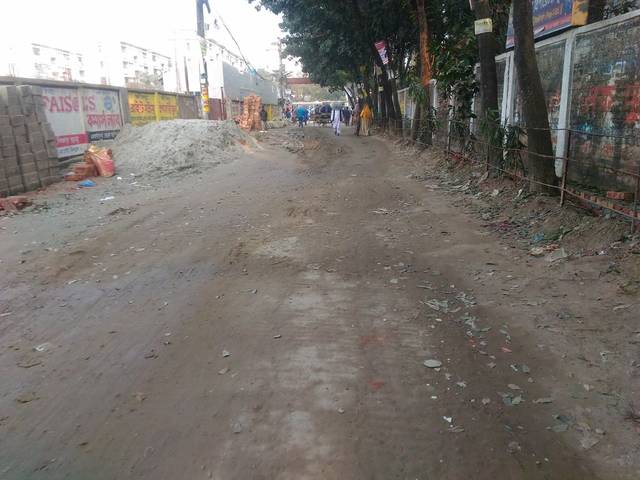
Region: Bangladesh
Coordinates: 23.792, 90.353